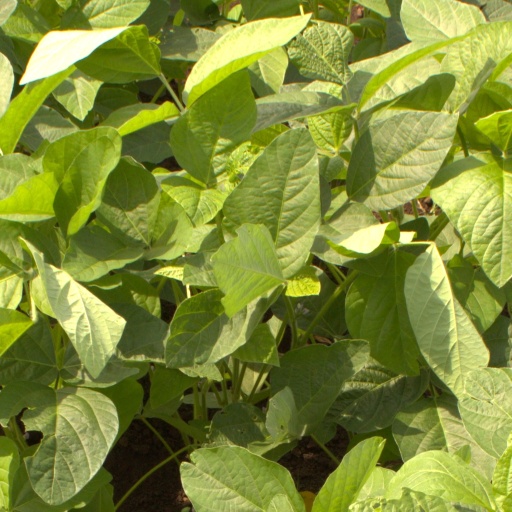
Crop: soybean